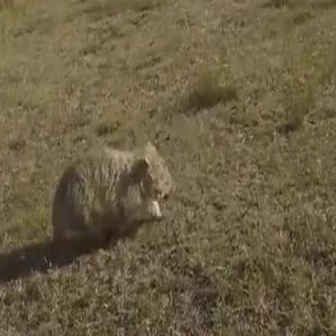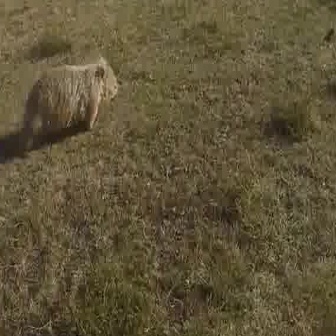
  Please identify the target specified by the bounding box [48,137,172,261] in the first image and locate it in the second image. Return the coordinates in [x_min,y_min,x_max,y_max] format.
Answer: [16,53,118,155]